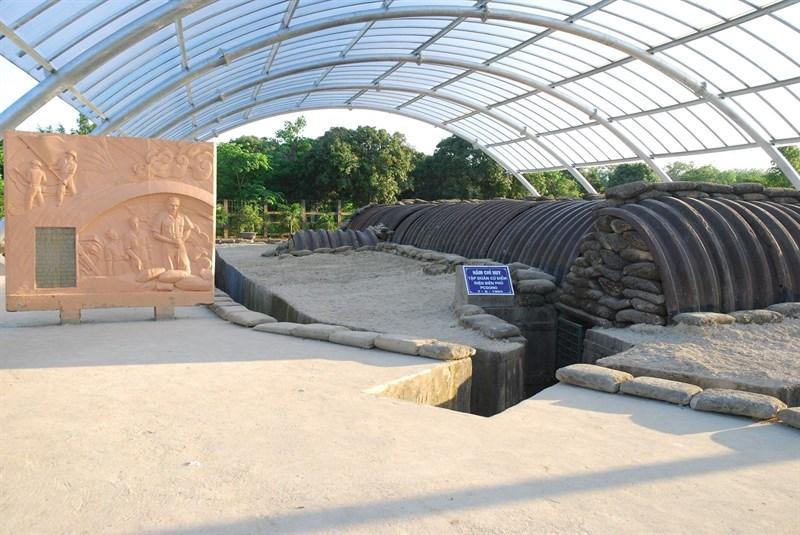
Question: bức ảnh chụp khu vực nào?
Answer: bức ảnh chụp khu vực hầm chú ấn